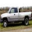
Label: pickup_truck